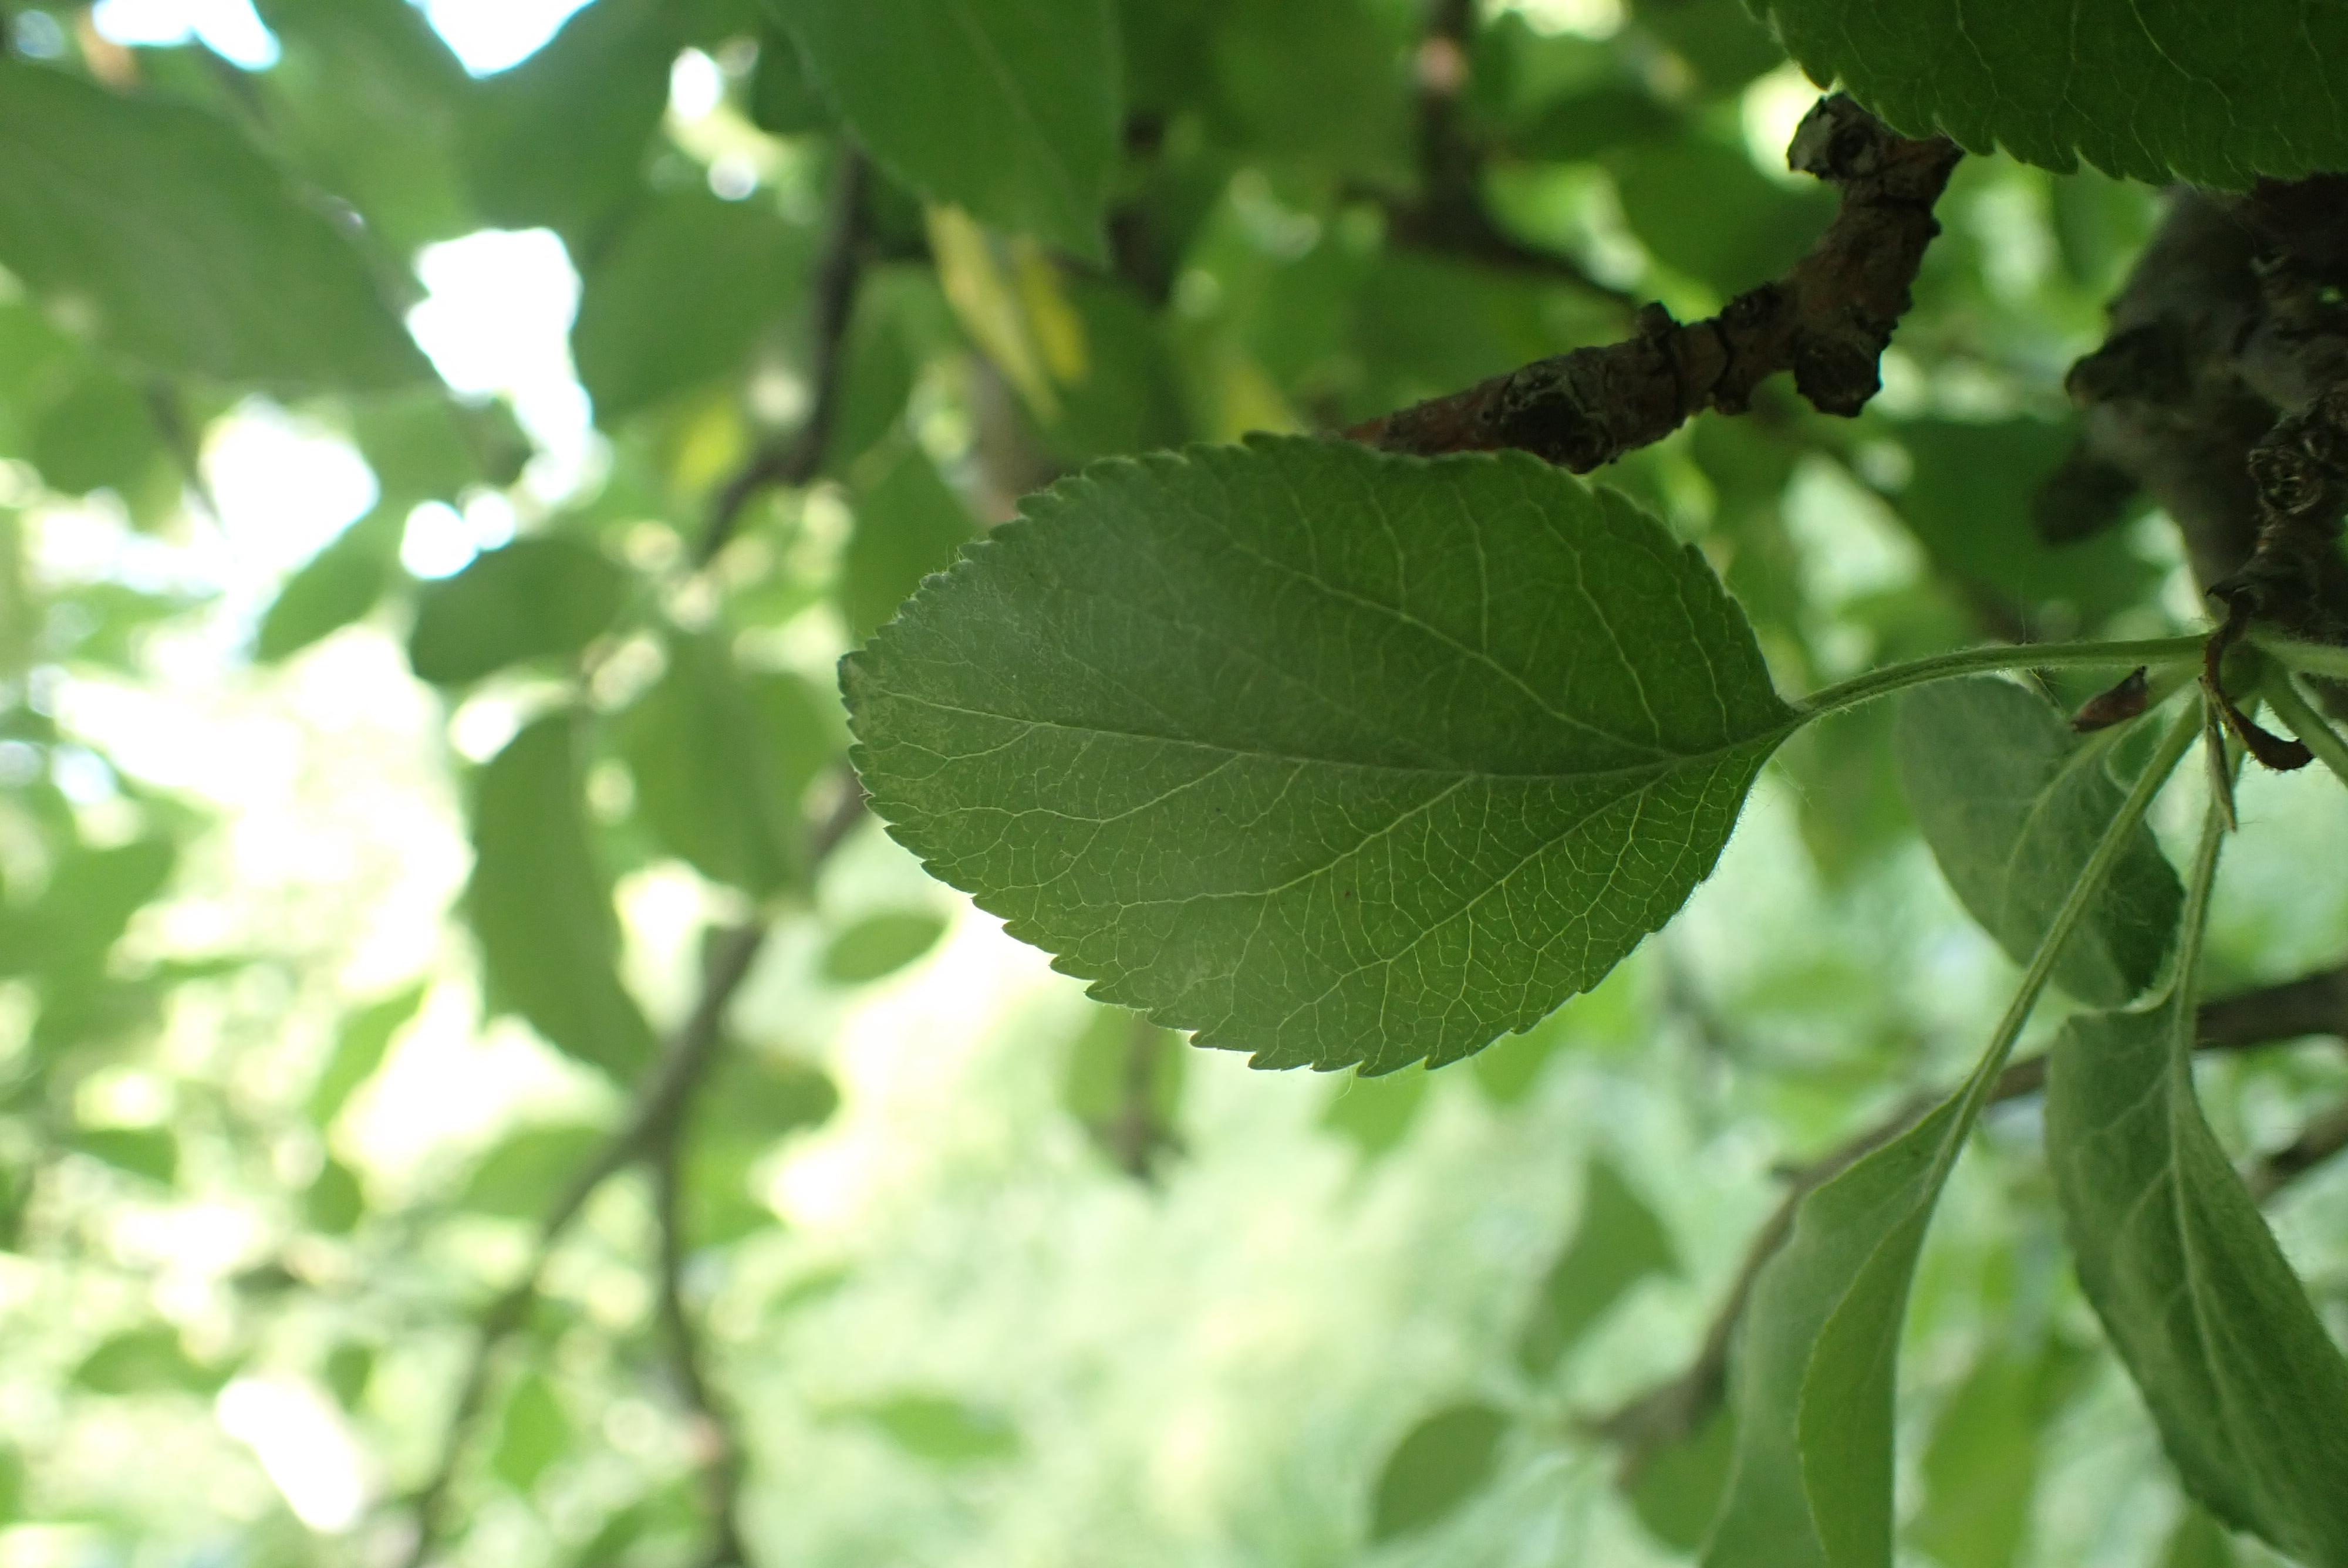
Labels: healthy